Nevado Sajama

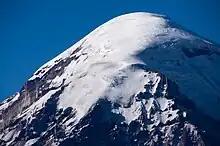
Summit of Sajama

Above , Sajama is extensively glaciated. It is among the southernmost mountains in the region with significant glaciers; farther south the atmosphere is too dry to permit the development of glaciers. Two ice cores were taken from the summit area in 1997, preceded by a religious ceremony, as the local Aymara people feared that the mountain deities would be angered by the drilling otherwise. Rock glaciers also occur above the zero degree isotherm above , such as on lateral peaks. Meltwater from the glaciers partially seeps underground and only reappears away from the volcano.